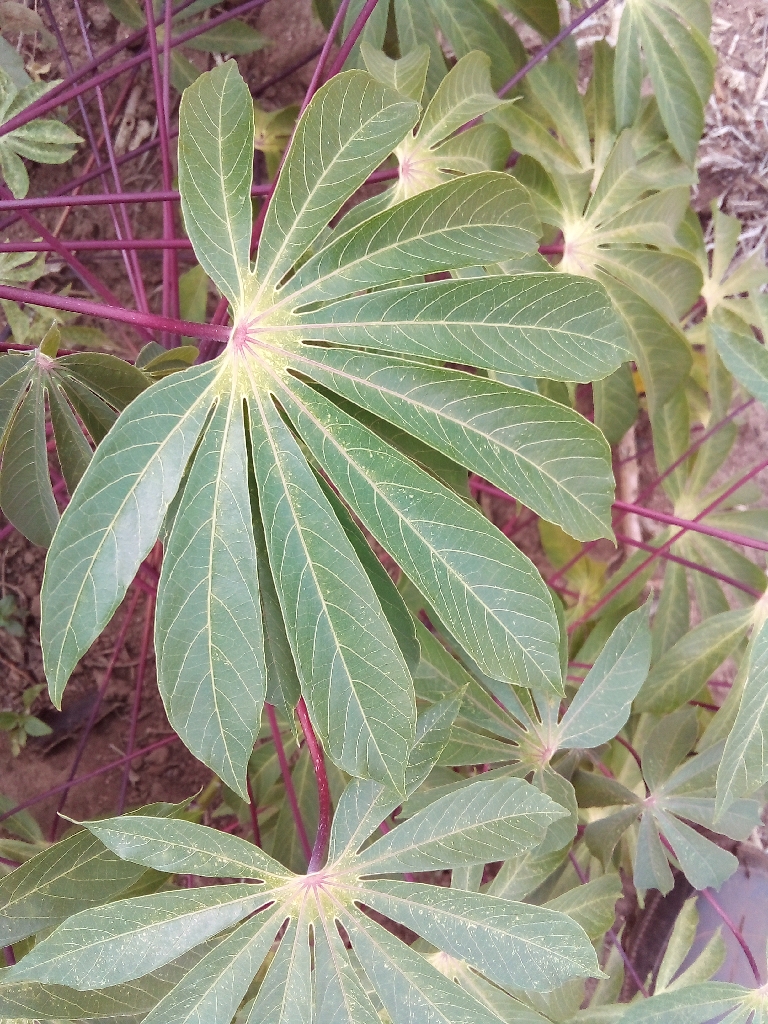
Label: healthy